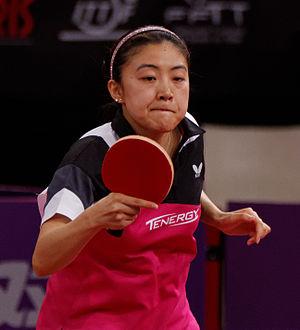
Melek Hu est une pongiste turque. Elle joue pour le club de Fenerbahçe TT depuis 2007.